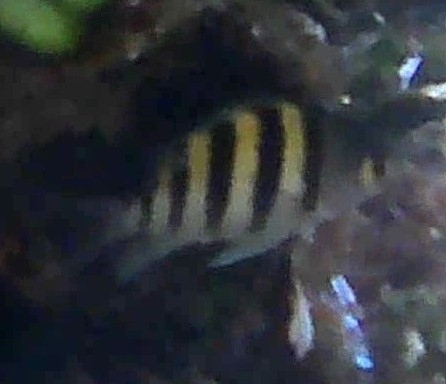
fish (species not among the labelled classes)